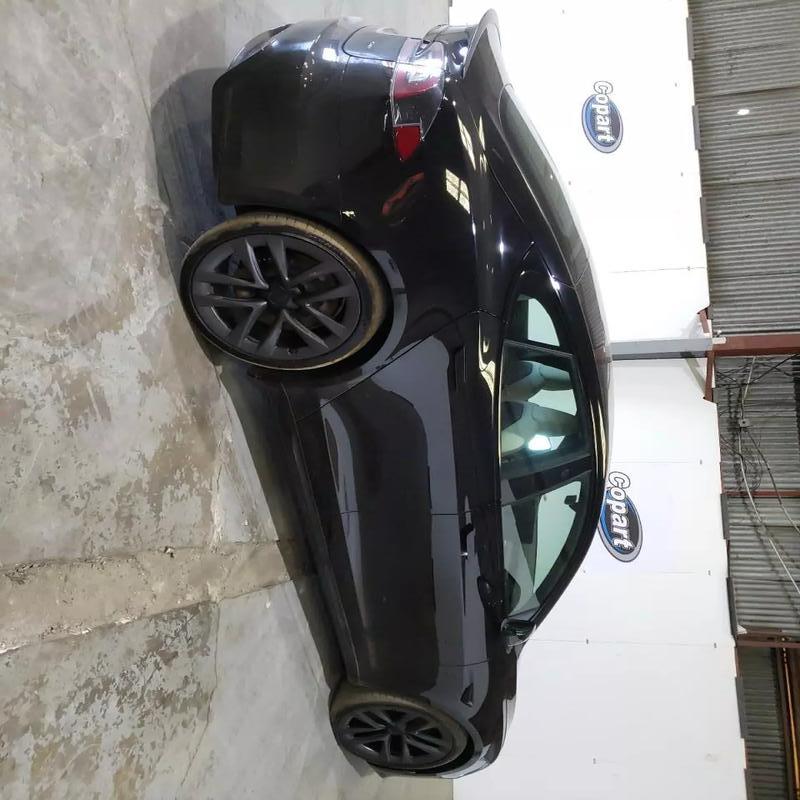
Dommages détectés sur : porte avant droite, porte arrière droite, aile arrière droite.
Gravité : mineur